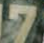
Number: 7